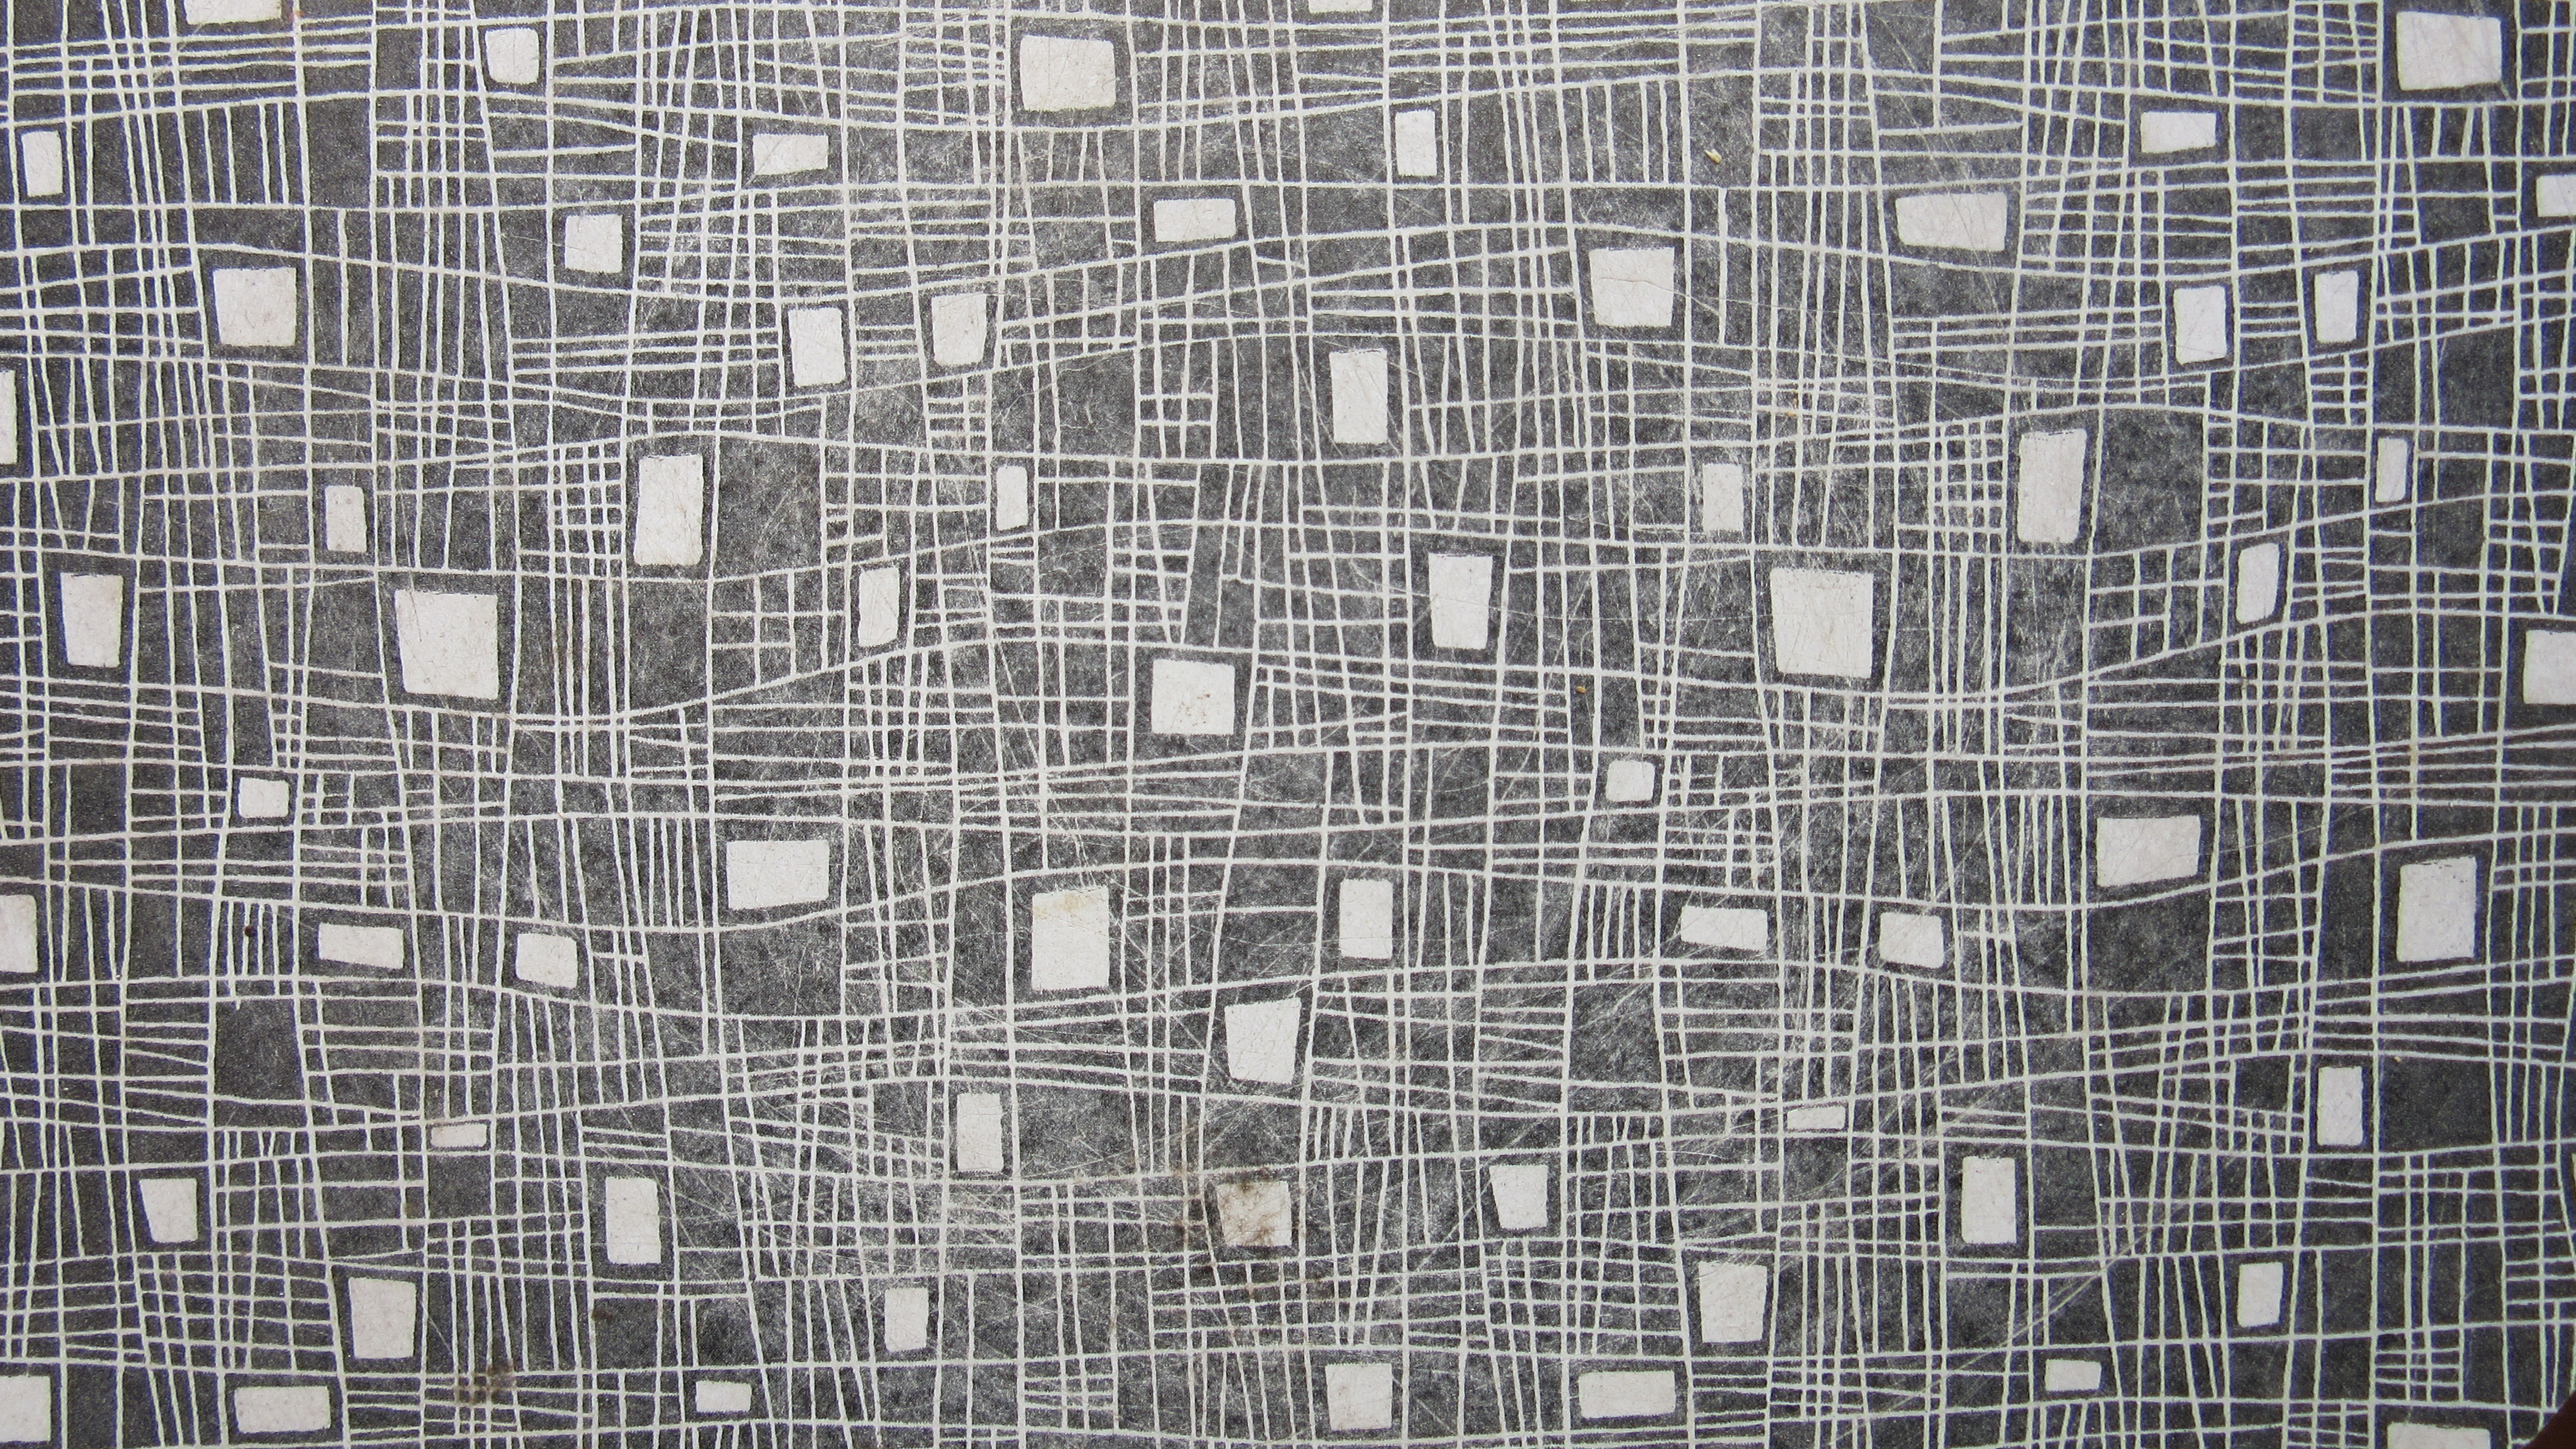
black and white, structure, white, vintage, texture, pattern, line, black, monochrome, grey, lines, background, design, net, mesh, four corner, monochrome photography